Describe the emotion expressed in this image:  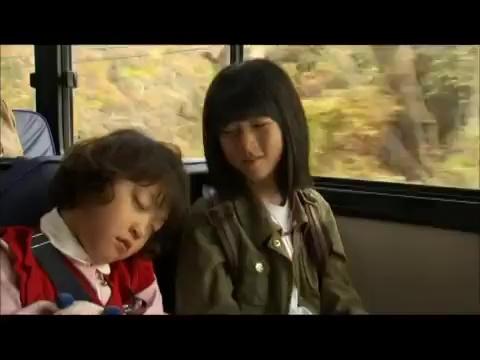
This person displays Fear, valence and arousal with high intensity.